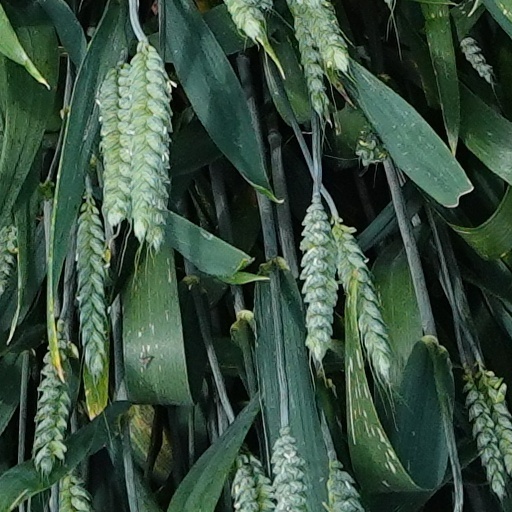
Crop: wheat